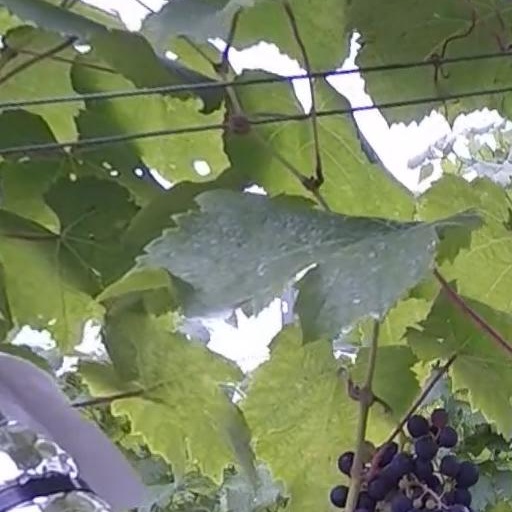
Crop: grape